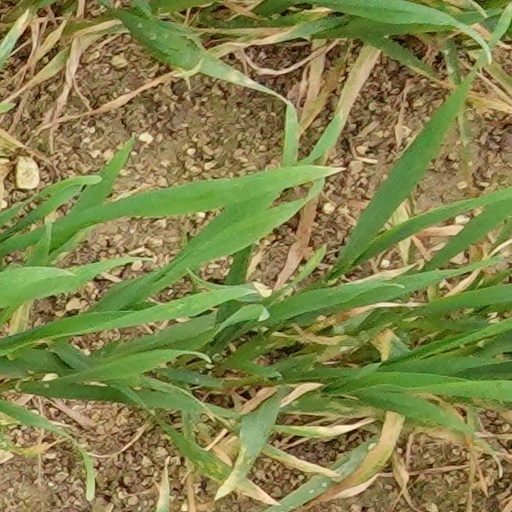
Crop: wheat